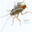
Label: cockroach